Arlington Yard

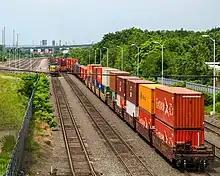
Double stack container train at Arlington Yard

Arlington Yard is a freight yard located on the North Shore Branch right of way of the Staten Island Railway in Staten Island, New York, United States. It lies west of the former Arlington station, east of Western Avenue, and north of the Staten Island Expressway in the Port Ivory neighborhood. The yard leads into the Travis Branch of the railway, the Howland Hook Container Terminal, and the Arthur Kill Lift Bridge to Elizabeth, New Jersey and the Chemical Coast and is part of the ExpressRail network.